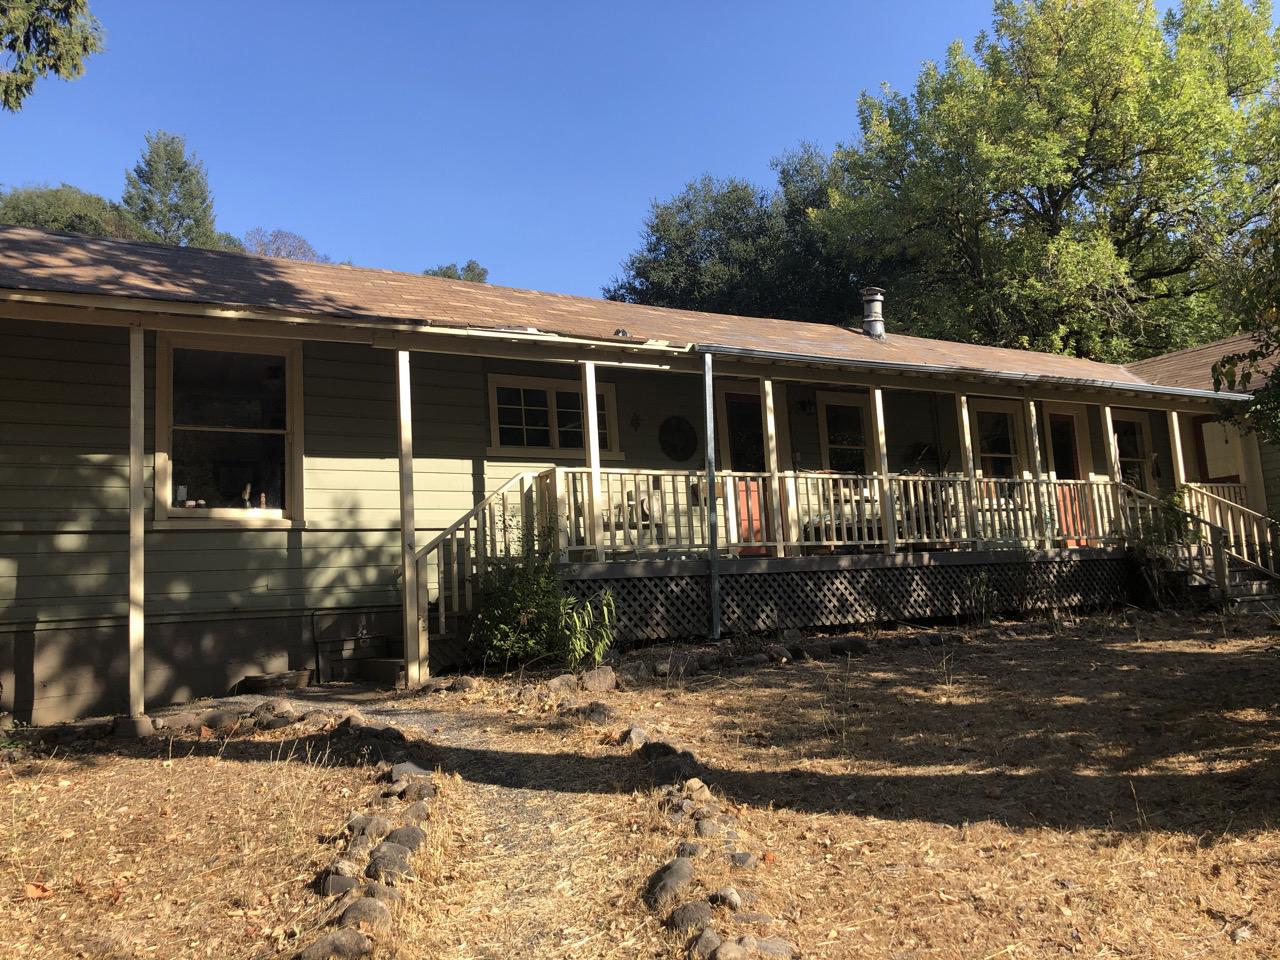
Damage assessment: no_damage